Adrián Fernández

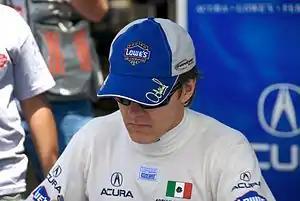
Adrián Fernández

In 2000, Fernández had his best season in the CART series, coming close to winning the championship despite not starting on the front row all season. He scored points in 17 of the 20 races, including two wins at Rio de Janeiro, Brazil and Australia, and three further podium results. He finished second to Gil de Ferran in the championship.